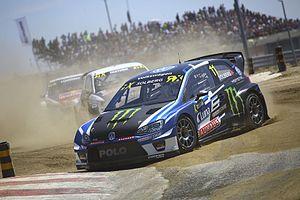
La Volkswagen Polo V est une automobile 5 places de la marque allemande Volkswagen apparue en 2009. Elle succède à la Polo IV. Elle a remporté le trophée européen de la voiture de l'année en 2010.
Petter Solberg, né le 18 novembre 1974 à Askim, est un pilote de rallye et de rallycross norvégien. Vainqueur de 13 rallyes en mondial, il est le champion du monde 2003, et a terminé vice-champion en 2002, 2004 et 2005. En 2014, il devient le tout premier champion du monde de rallycross, titre qu'il conserve en 2015. Il est le premier pilote champion du monde FIA dans deux disciplines différentes.